Holy Monday

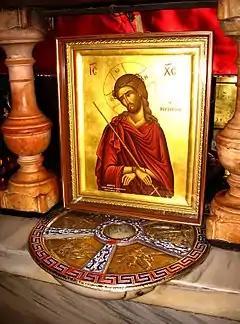
An icon of Christ the Bridegroom, sitting above the star at Golgotha in the Church of the Holy Sepulchre, Jerusalem

Holy Monday or Great and Holy Monday (also Holy and Great Monday) (Greek: "Μεγάλη Δευτέρα", "Megale Deutera") is a day of the Holy Week, which is the week before Easter. According to the gospels, on this day Jesus Christ cursed the fig tree, cleansed the temple, and responded to the questioning of his authority.